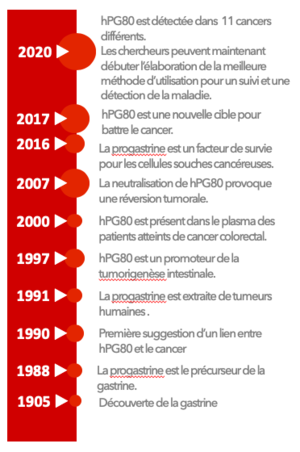
Frise chronologique décrivant les grands points de la découverte du lien entre hPG80 et le cancer
hPG80 désigne la version extracellulaire et oncogénique de la progastrine. Ce nom apparaît pour la première fois en janvier 2020 dans une publication scientifique. Jusqu’à cette date, les publications scientifiques font référence à la seule désignation de “progastrine”, sans nécessairement préciser explicitement s’il est question de progastrine intracellulaire ou extracellulaire dans le cadre pathologique tumoral.